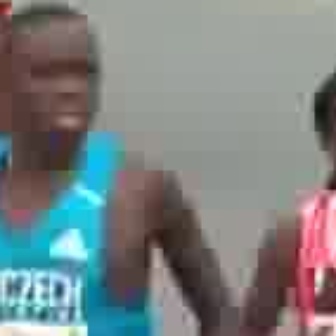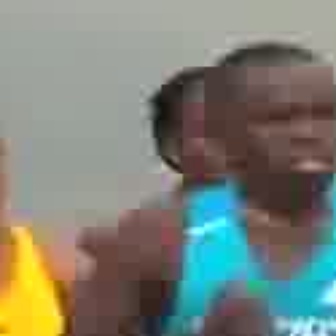
  Please identify the target specified by the bounding box [10,44,95,129] in the first image and locate it in the second image. Return the coordinates in [x_min,y_min,x_max,y_max] format.
Answer: [232,90,334,193]